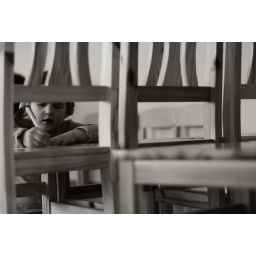
Latvia, Riga, blond girl with braids sitting on the ground by wooden chair writing with a pen